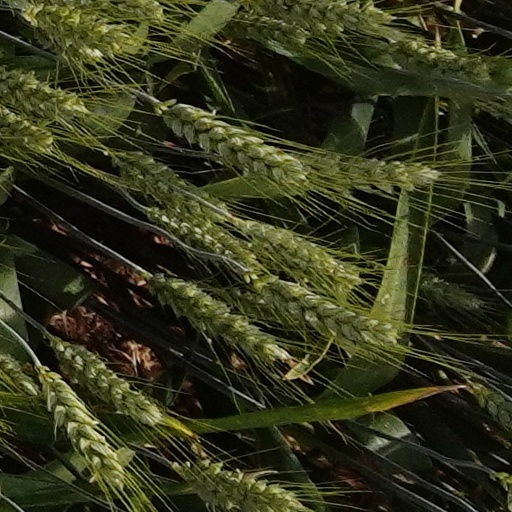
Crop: wheat